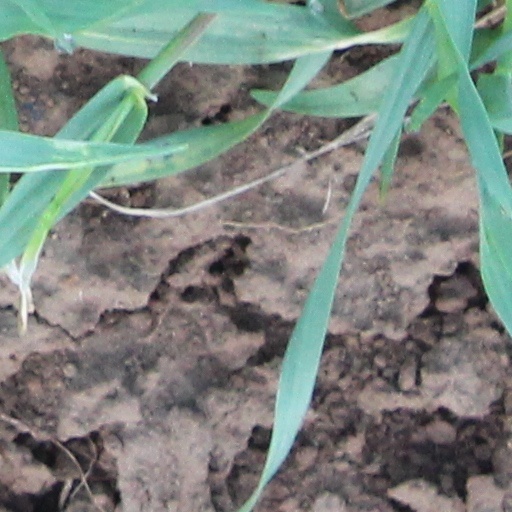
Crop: wheat